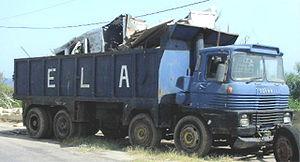
Scammell Lorries Limited fut un fabricant anglais de camions, spécialisé en particulier dans les véhicules militaires et hors route, entre 1921 et 1988.